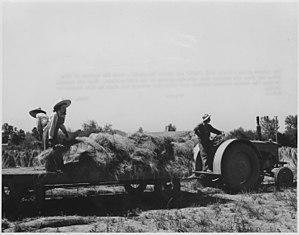
Le rouissage est la macération que l'on fait subir aux plantes textiles telles que le lin ou le chanvre, pour faciliter la séparation de l'écorce filamenteuse avec la tige. Le rouissage désigne aussi la macération humide de plantes alimentaires telles que le manioc ou le Haricot de Lima, favorisant leur fermentation microbienne afin de détruire les glucosinolates cyanogènes toxiques, et évite en particulier pour le manioc, la libération de cyanure rendant la racine fraîche impropre à la consommation humaine.